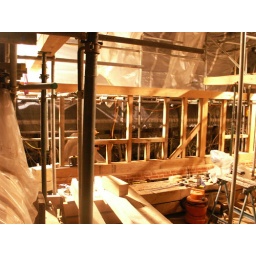
Frame for one wall almost finished - there are spaces for three windows in this wall.